Steve Blame

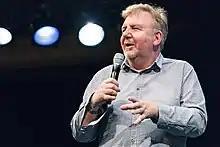
Steve Blame, 2016

Steve Blame is a British television presenter and screenwriter. He was the news editor and presenter between 1987 and 1994 for the television channel MTV.